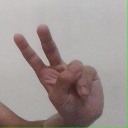
अक्षर: ऐ